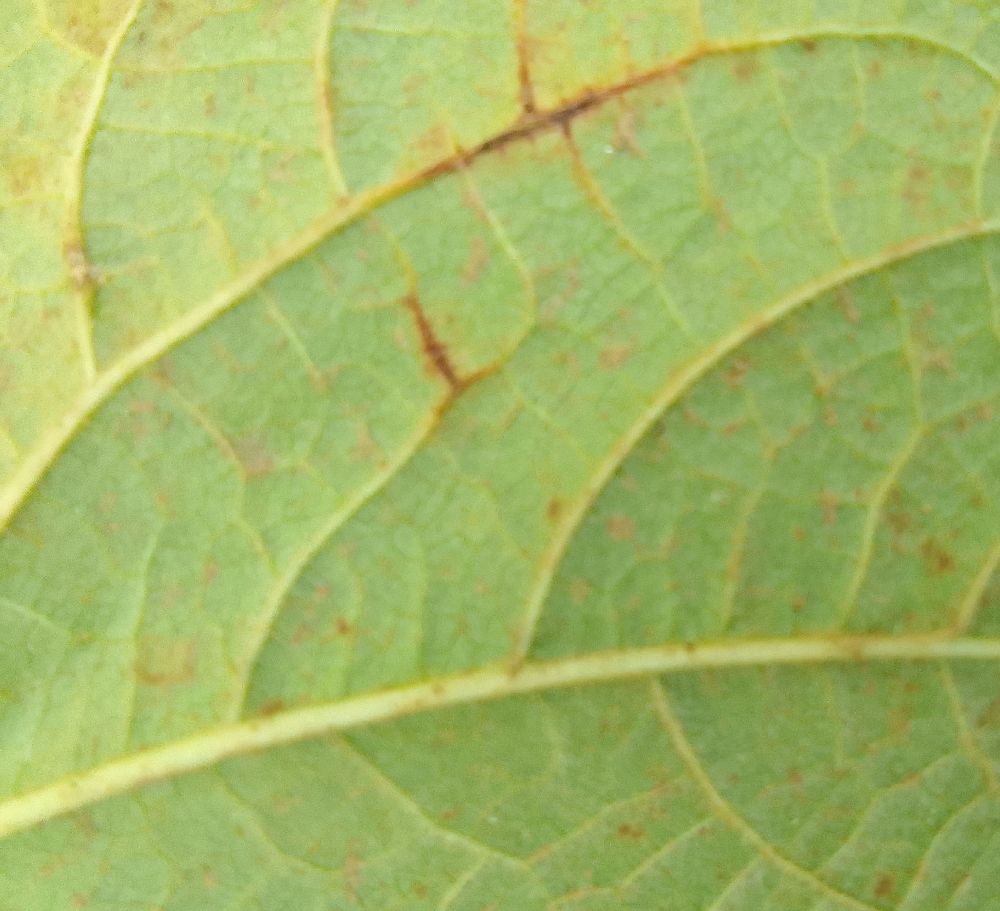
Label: anthracnose